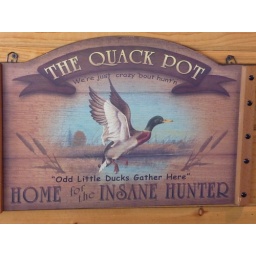
Interesting sign spotted at the Noisy Goose, a great place for dinner in Palmer, Alaska